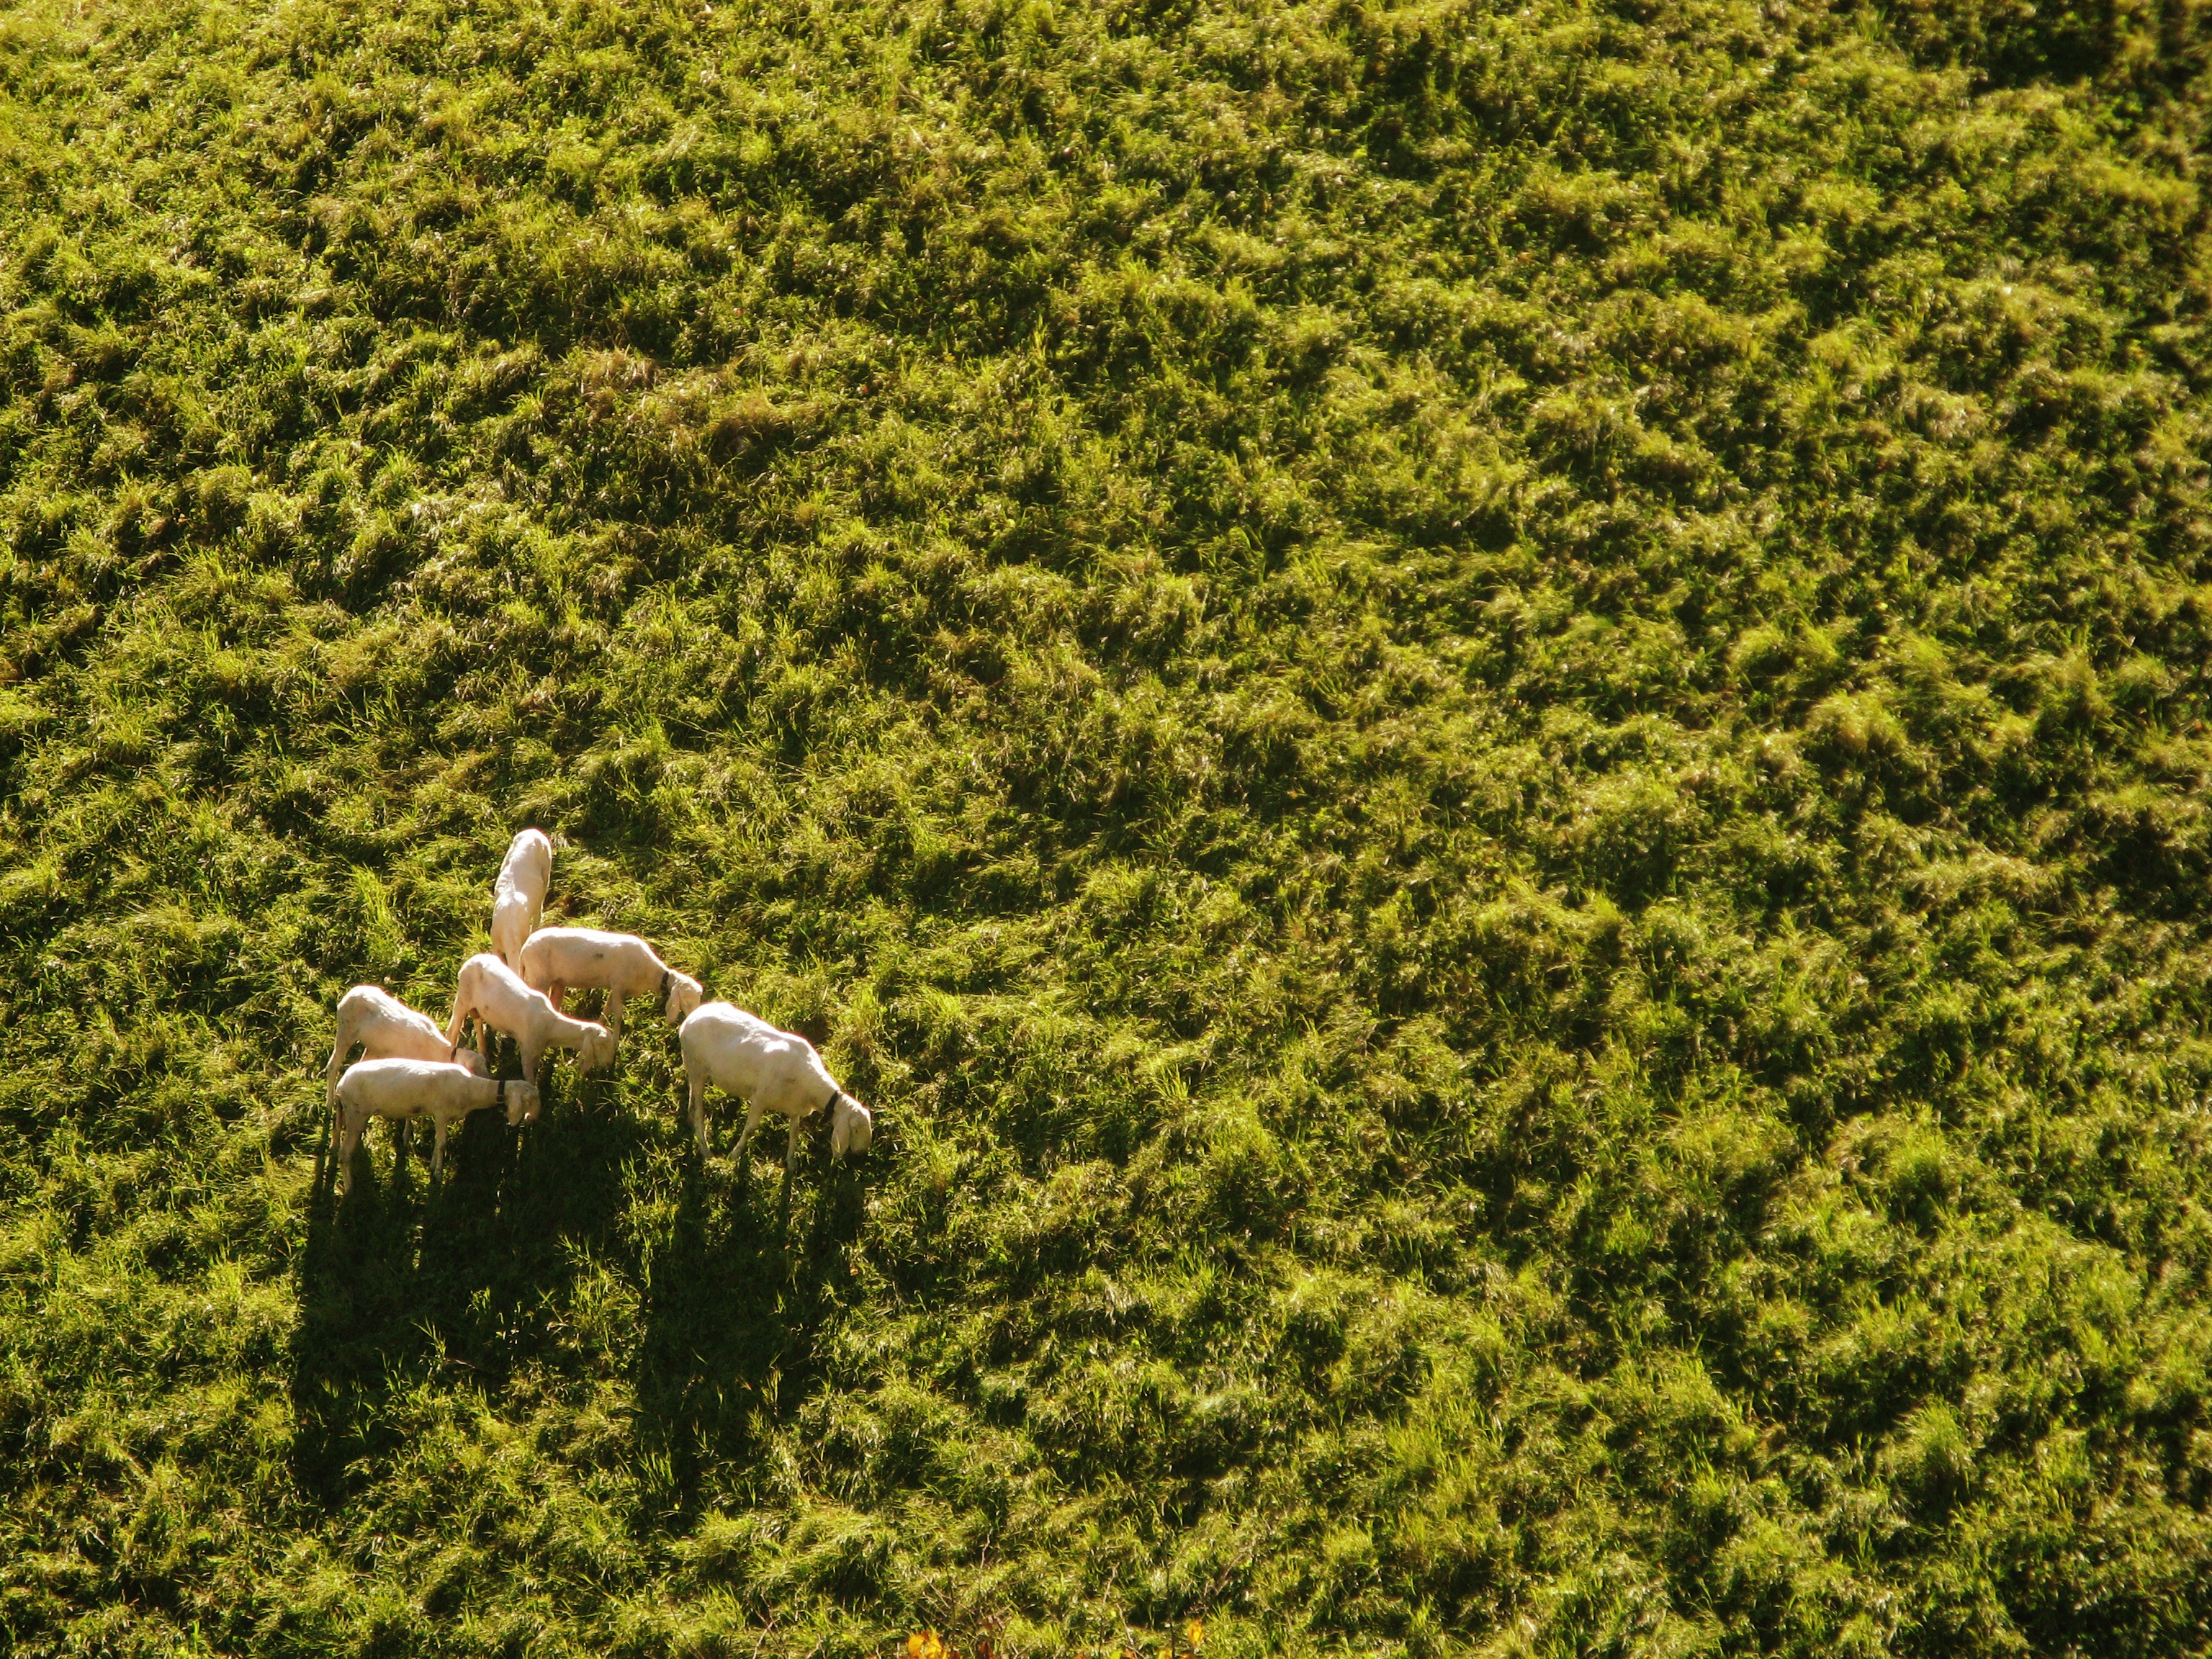
grass, plant, meadow, flower, summer, pasture, sheep, aerial view, drone, flock of sheep, shrub, dike